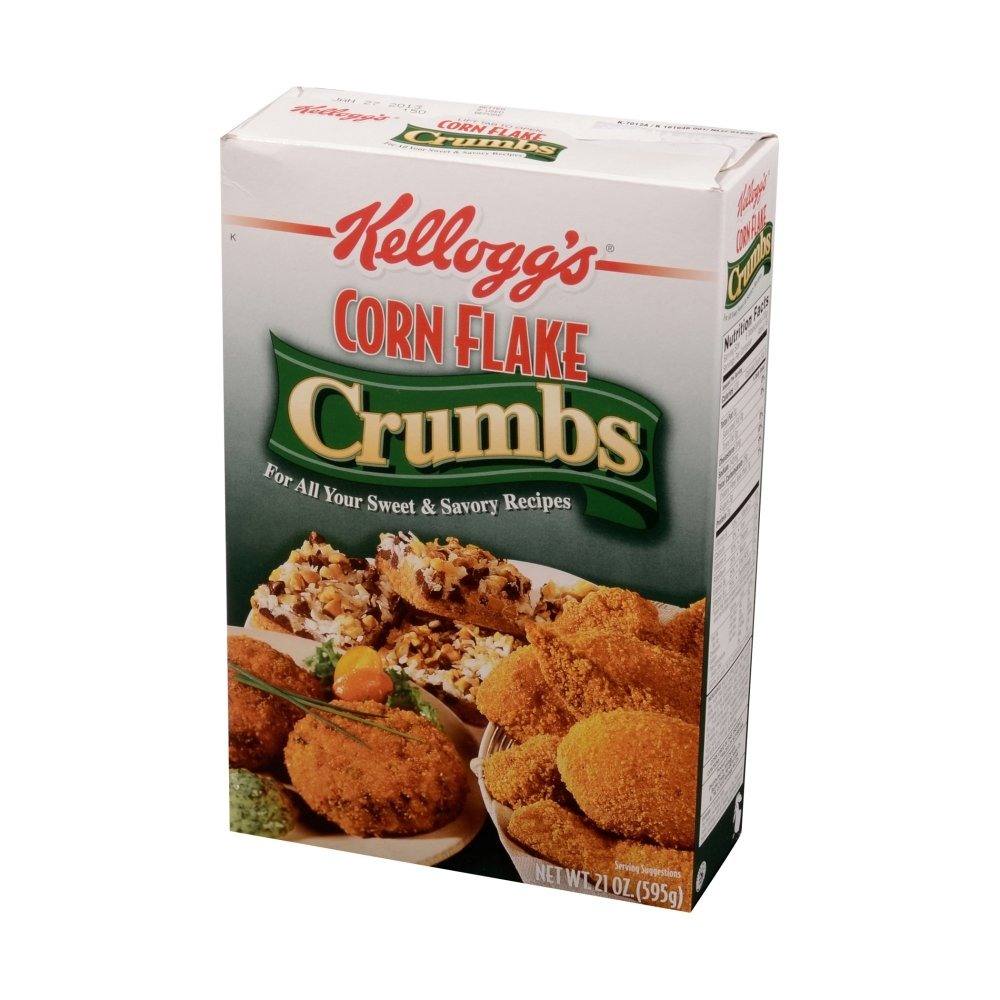
Item Name: Kellogg's Corn Flake Crumbs 21 Oz Box
Value: 21.0
Unit: Ounce

Price: 11.99